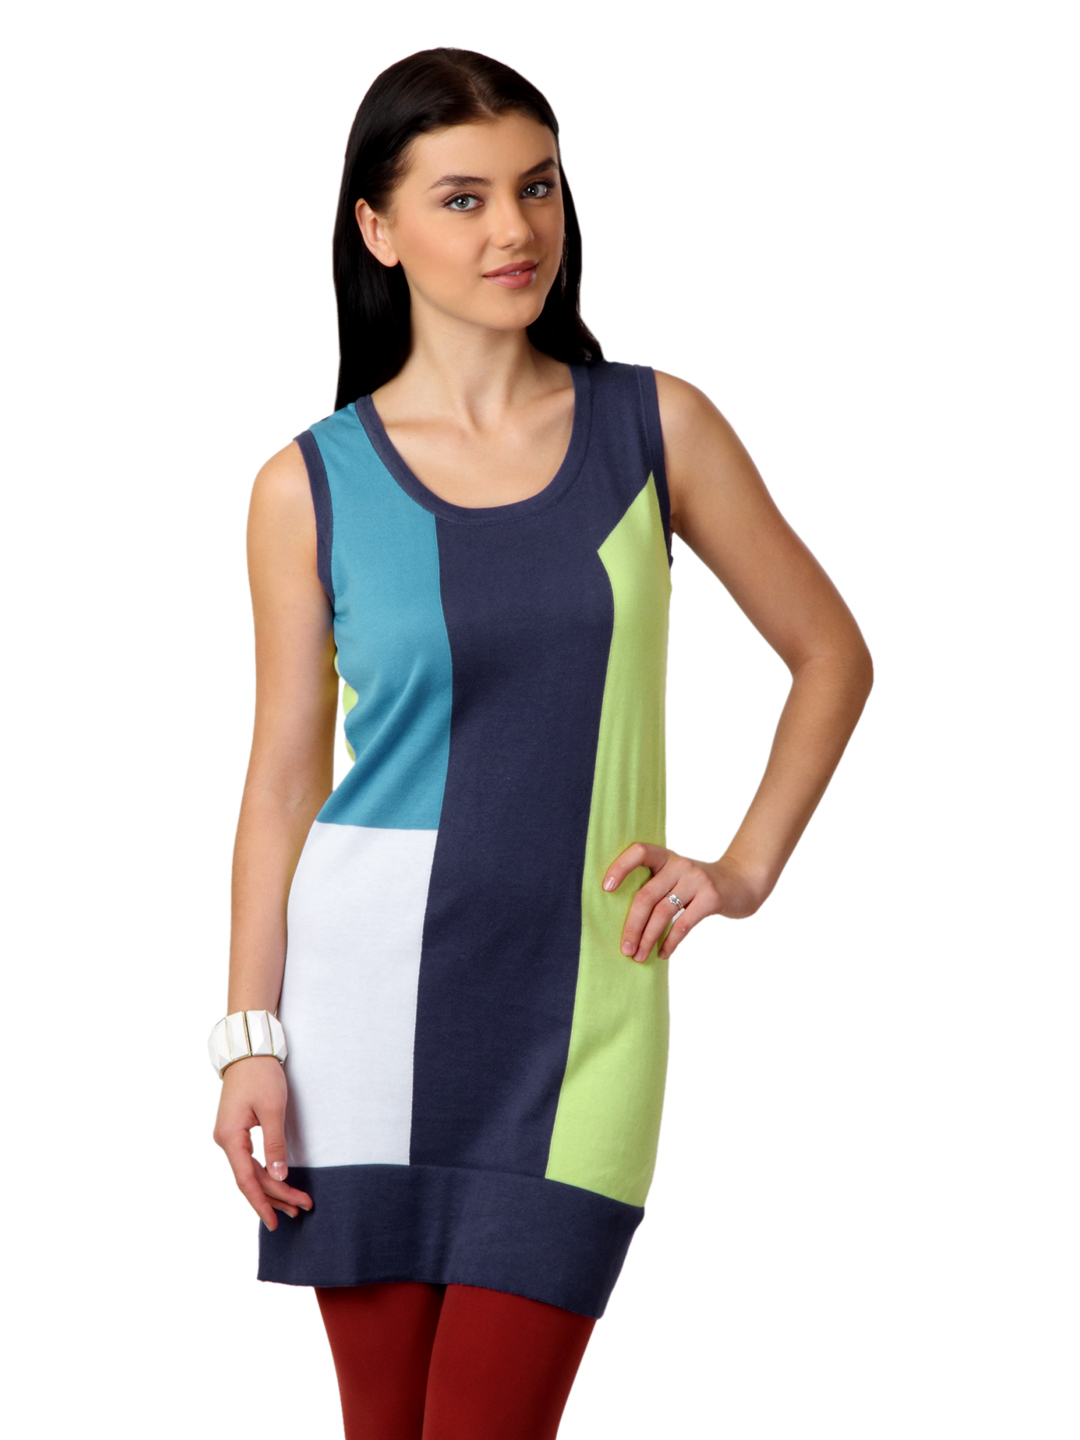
United Colors of Benetton Women Blue Tunic
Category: Apparel / Topwear / Tunics
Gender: Women
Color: Blue
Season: Fall 2012
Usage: Casual